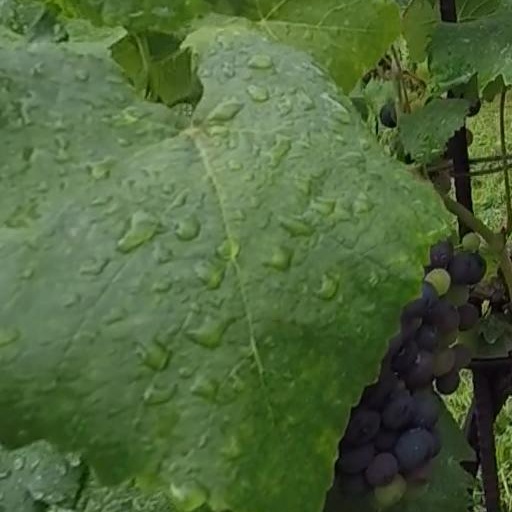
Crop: grape